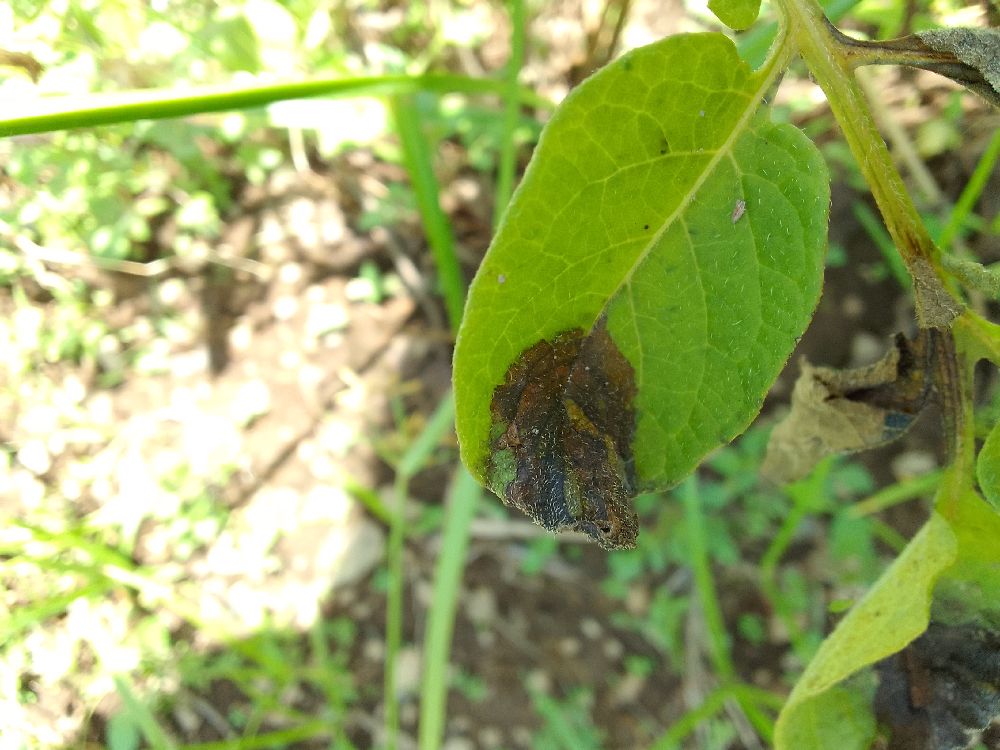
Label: Late blight